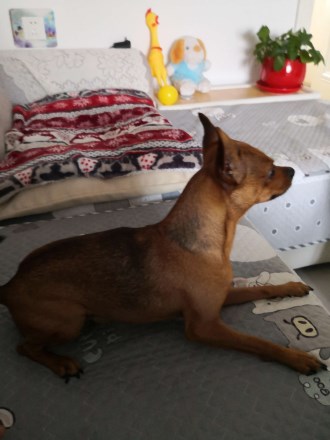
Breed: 561-n000127-miniature_pinscher